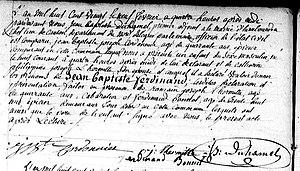
Acte de naissance de Jean Baptiste Ferdinand CORDONNIER
Jean Baptiste Cordonnier, né à Haubourdin le 9 février 1820 et mort à Lille le 9 décembre 1902 est un architecte français.